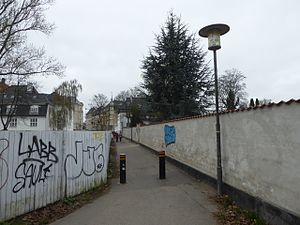
Bergensgade / Ho Chi Minh-stien
Ho Chi Minh-stien med Garnisons Kirkegård bag muren til højre.
Bergensgade er en gade på Østerbro i København, der går i en kurve fra Østbanegade til Kristianiagade og et kort stykke videre som en blind vej. Gaden blev opkaldt efter den vestnorske storby Bergen i 1897 og er en del af en gruppe gader omkring Kristianiagade, der er opkaldt efter norske steder og personer.